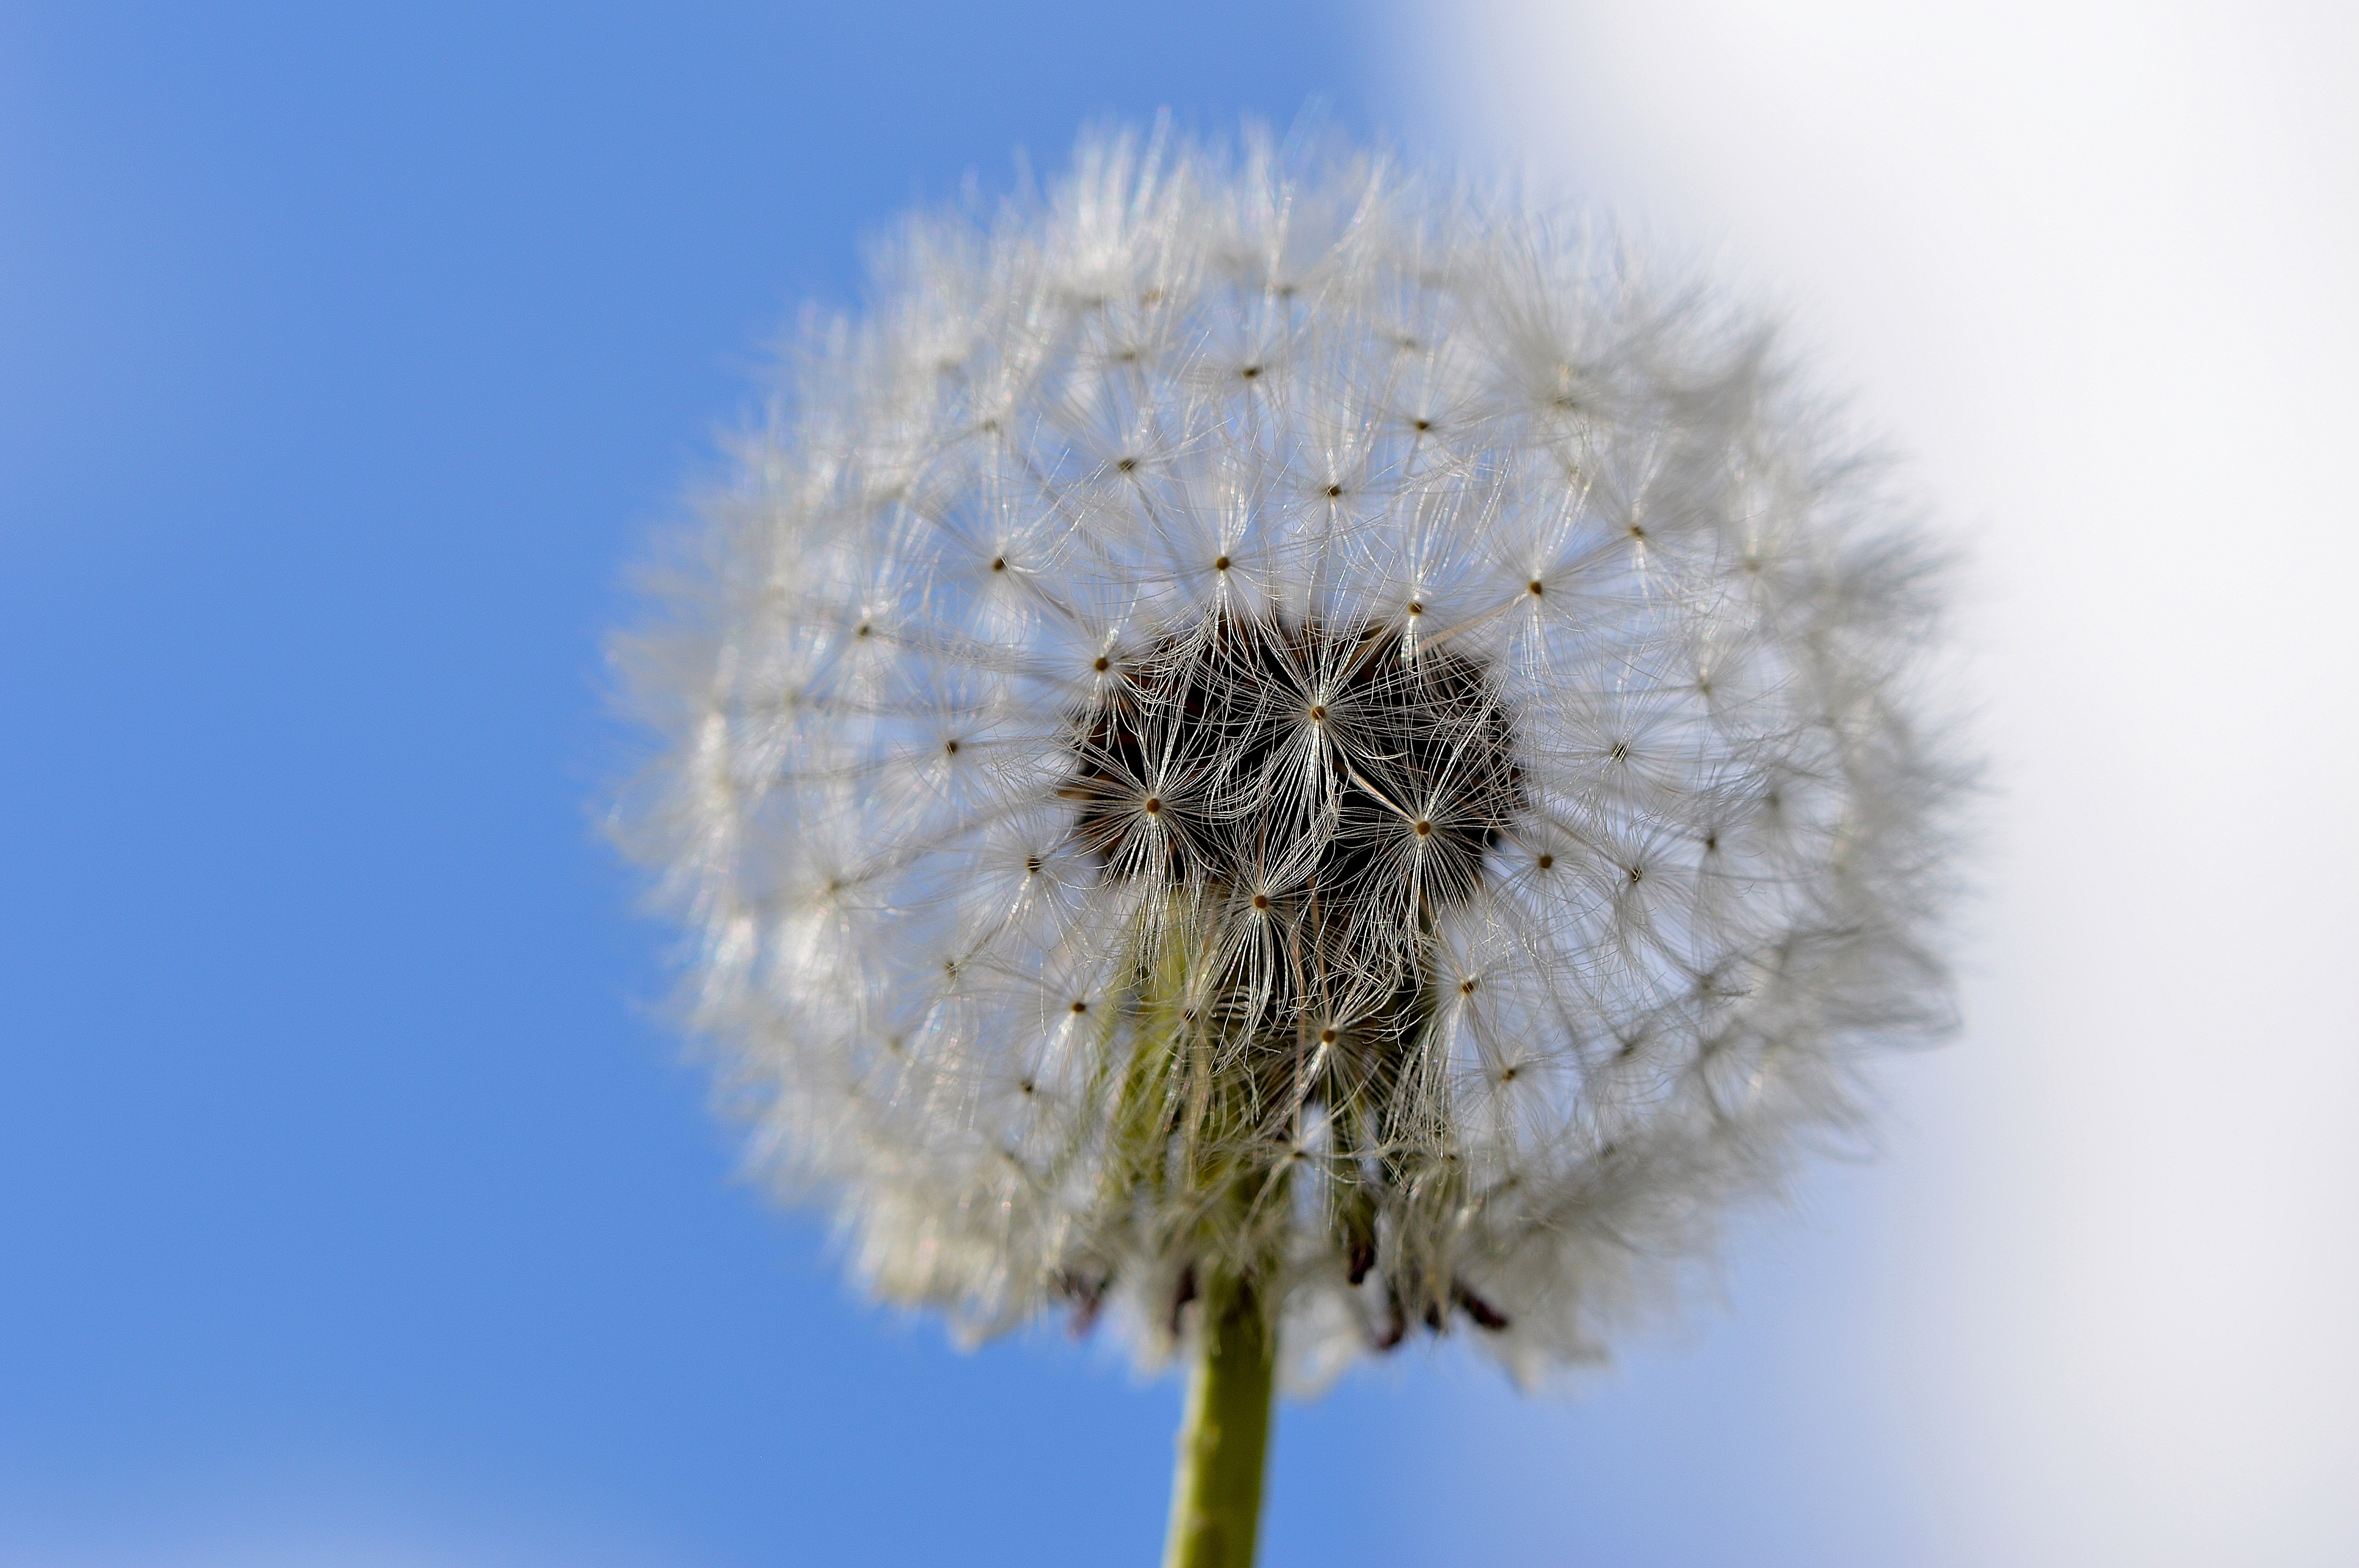
nature, branch, plant, sky, sun, dandelion, flower, macro, botany, flora, close up, clouds, macro photography, flowering plant, daisy family, grass family, plant stem, land plant